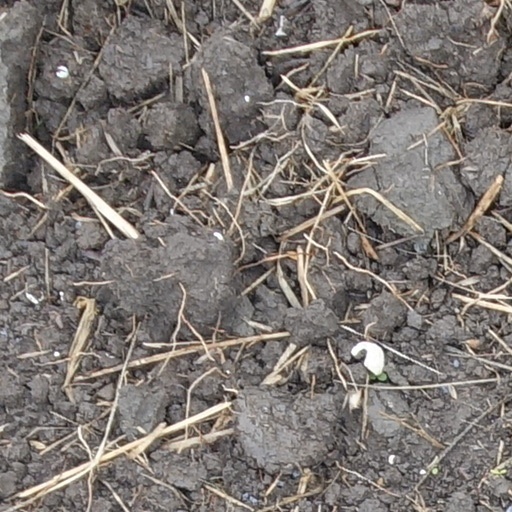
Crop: wheat